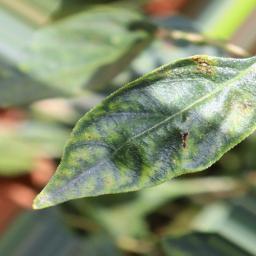
Label: healthy